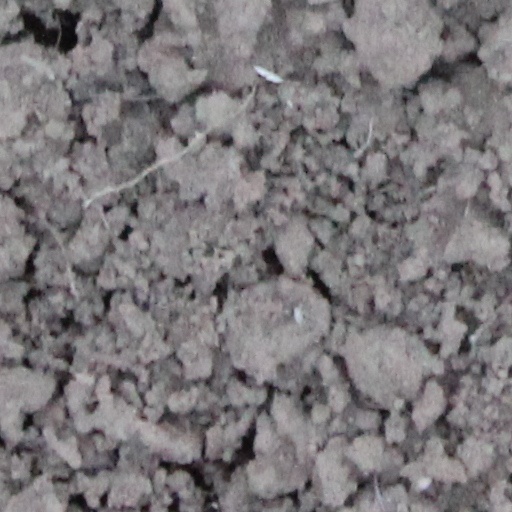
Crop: wheat